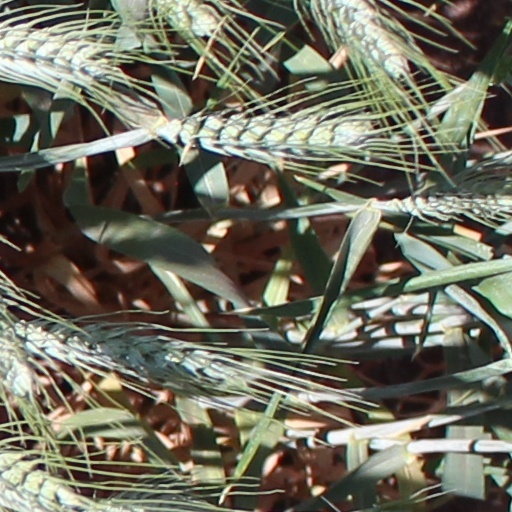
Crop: wheat